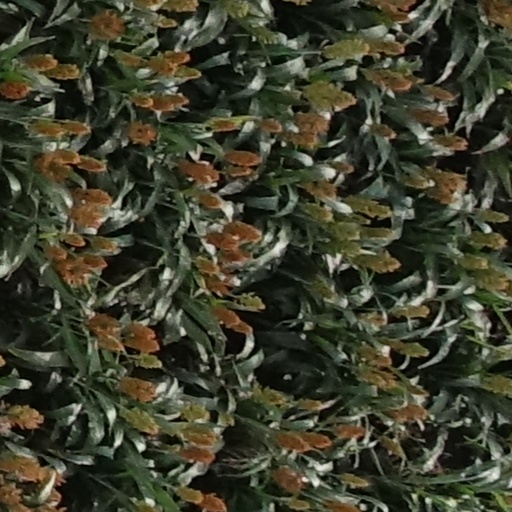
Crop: sorghum